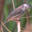
Label: bird